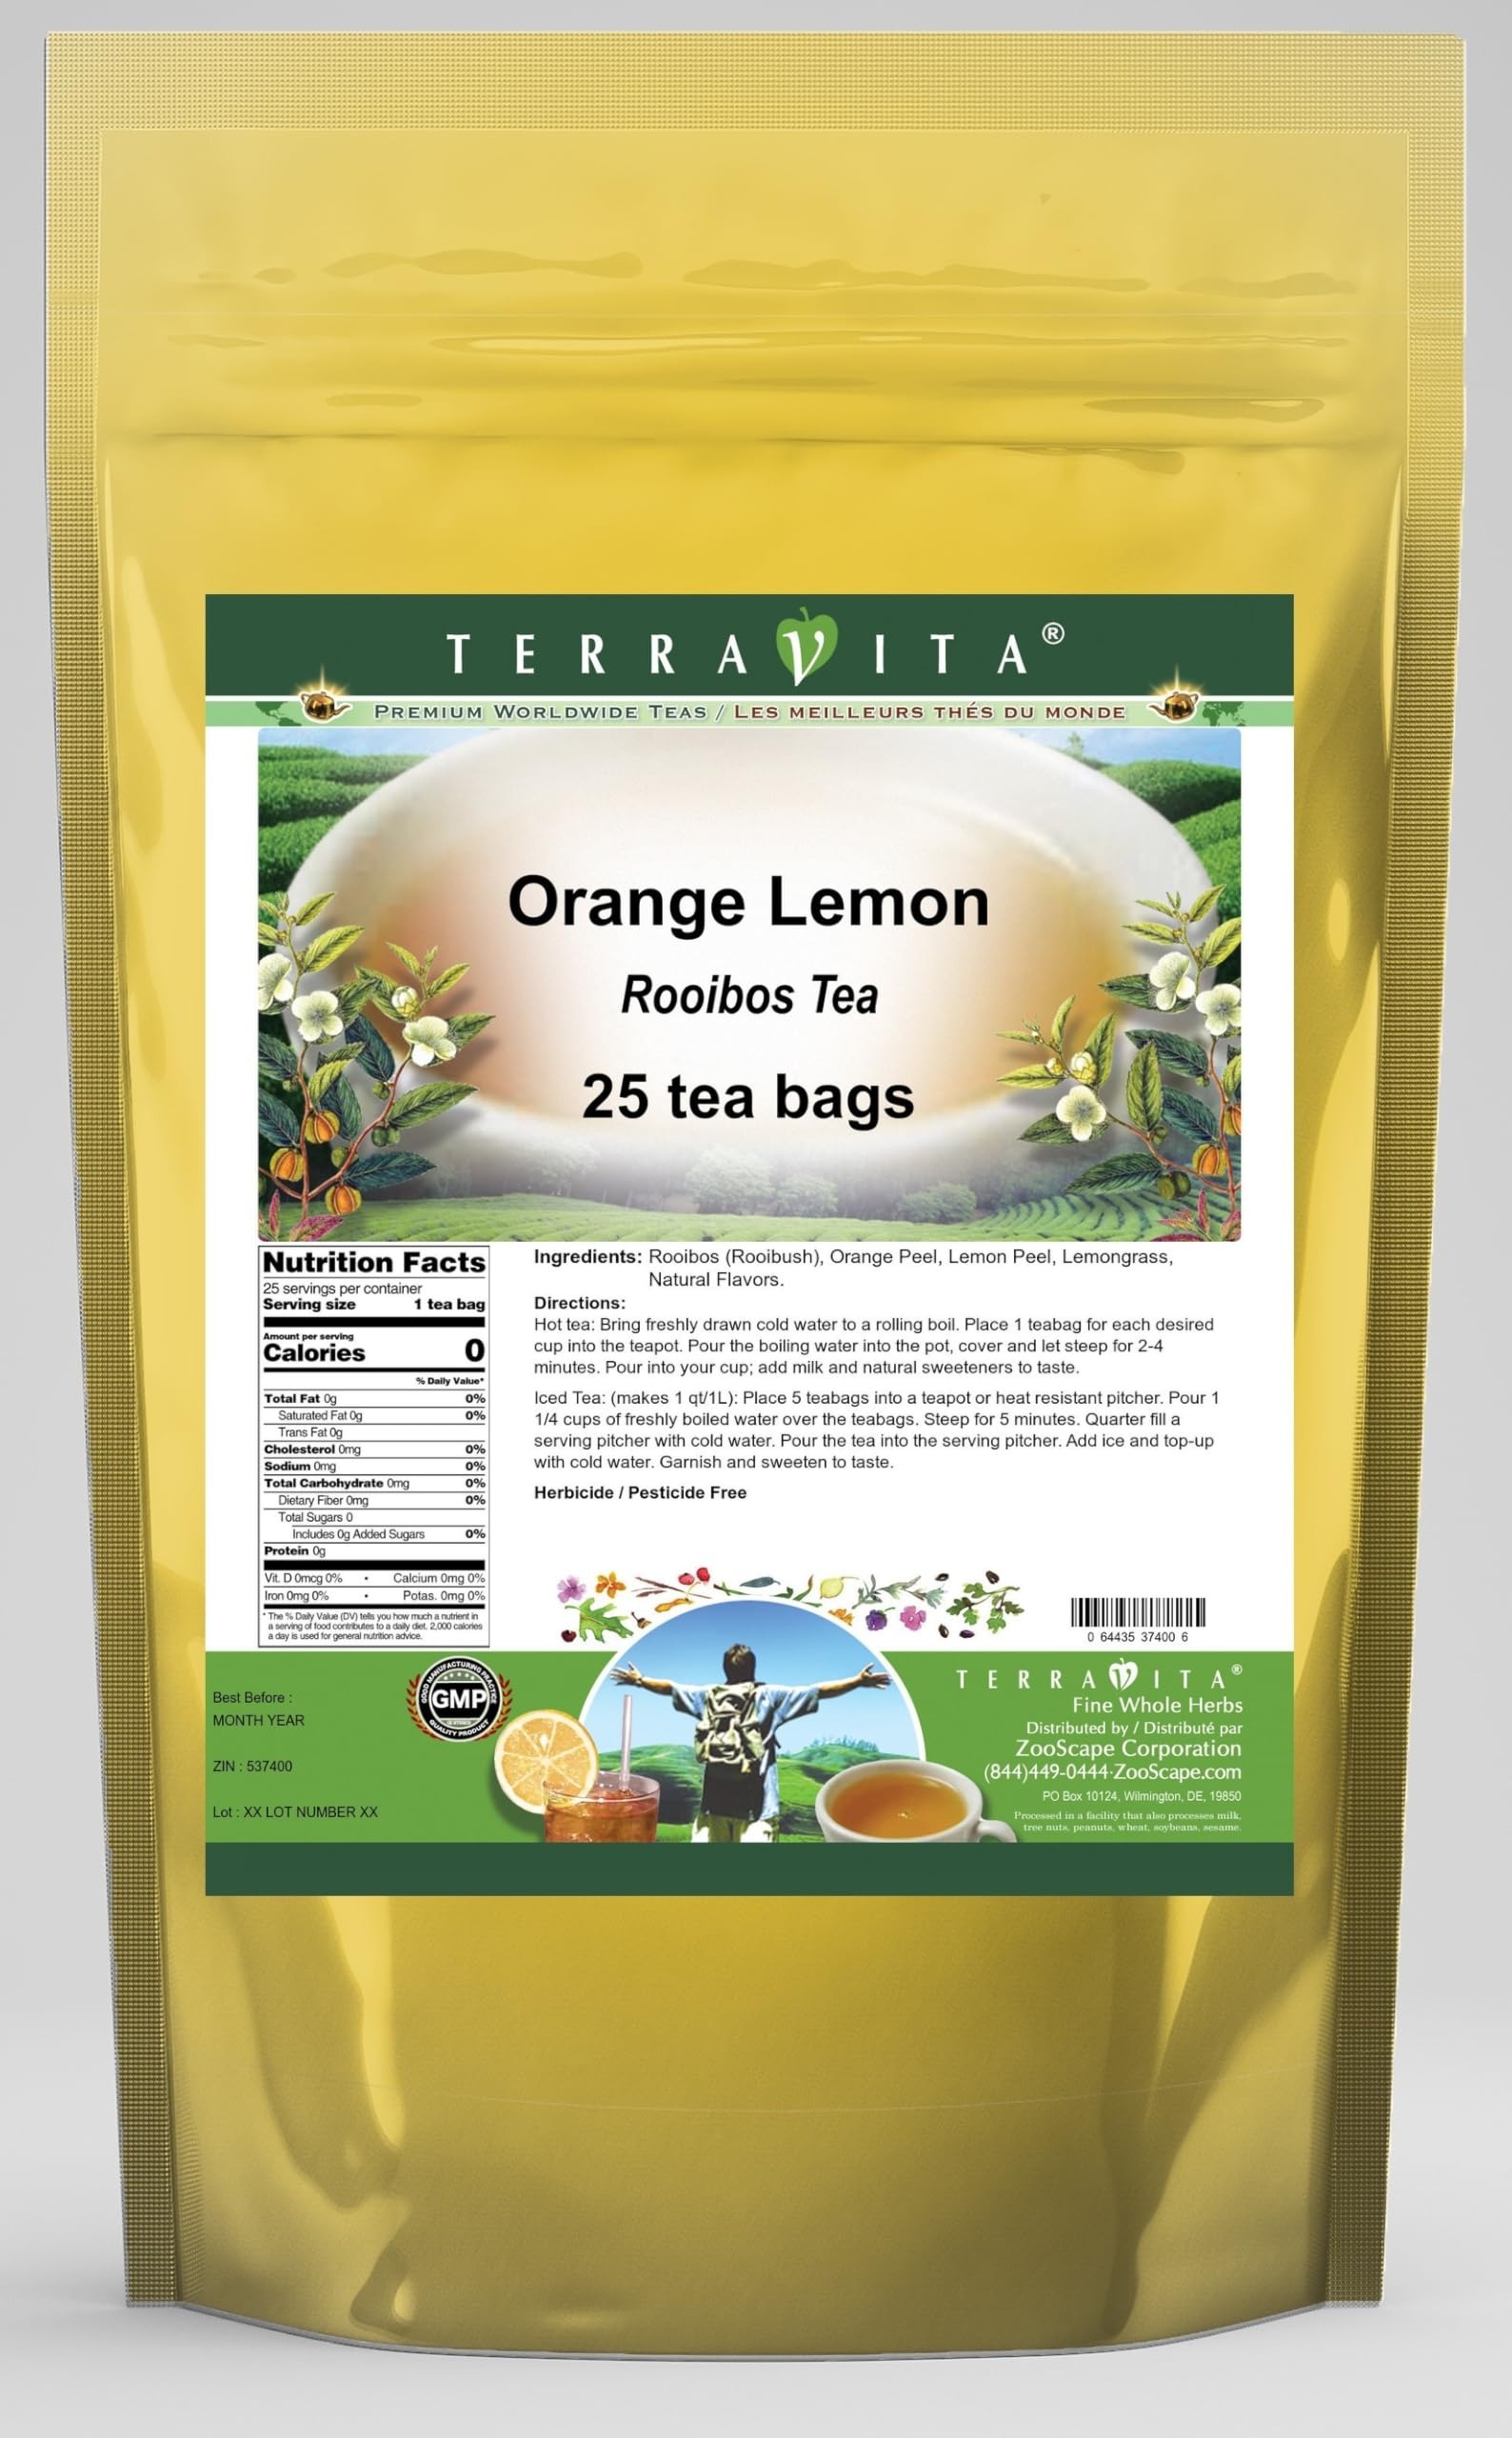
Item Name: Orange Lemon Rooibos Tea (25 tea bags, ZIN: 537400) - 3 Pack
Bullet Point 1: Our Orange Lemon Rooibos Tea is a delightful flavored Rooibos tea with Orange Peel, Lemon Peel and Lemongrass that you will really enjoy! The unique Orange Lemon aroma and taste is a delight! - Ingredients: Rooibos tea, Orange Peel, Lemon Peel, Lemongrass and Natural Orange Lemon Flavor.
Bullet Point 2: No fillers.
Bullet Point 3: Manufacturer: TerraVita
Bullet Point 4: Size: 25 tea bags
Bullet Point 5: Rooibos Tea Bags - Packed in a convenient upright pouch!
Product Description: Our Orange Lemon Rooibos Tea is a delightful flavored Rooibos tea with Orange Peel, Lemon Peel and Lemongrass that you will really enjoy! The unique Orange Lemon aroma and taste is a delight! - Ingredients: Rooibos tea, Orange Peel, Lemon Peel, Lemongrass and Natural Orange Lemon Flavor. - Hot tea brewing method: Bring freshly drawn cold water to a rolling boil. Place 1 teabag for each desired cup into the teapot. Pour the boiling water into the pot, cover and let steep for 2-4 minutes. Pour into your cup; add milk and natural sweeteners to taste. - Iced tea brewing method: (to make 1 liter/quart): Place 5 teabags into a teapot or heat resistant pitcher. Pour 1 1/4 cups of freshly boiled water over the teabags. Steep for 5 minutes. Quarter fill a serving pitcher with cold water. Pour the tea into the serving pitcher. Add ice and top-up with cold water. Garnish and sweeten to taste. - TerraVita is an exclusive line of premium-quality, natural source products that use only the finest, purest and most potent ingredients found around the world. TerraVita is hallmarked by the highest possible standards of purity, potency, stability and freshness. All of our products are prepared with the highest elements of quality control, from raw materials through the entire manufacturing process, up to and including the moment that the bottles or bags are sealed for freshness and shipped out to you. Our highest possible standards are certified by independent laboratories and backed by our personal guarantee. - TerraVita exists to meet and ensure your family's health and wellness without the harmful effects of chemicals and health products. We strive to make all of our products affordable and reliable and are constantly searching the market to maintain our affordability and to look for ne
Value: 75.0
Unit: Count

Price: 51.54